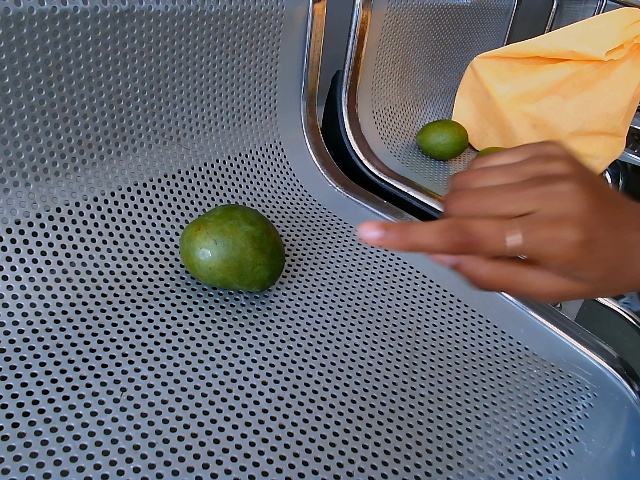
Label: Raw_Mango